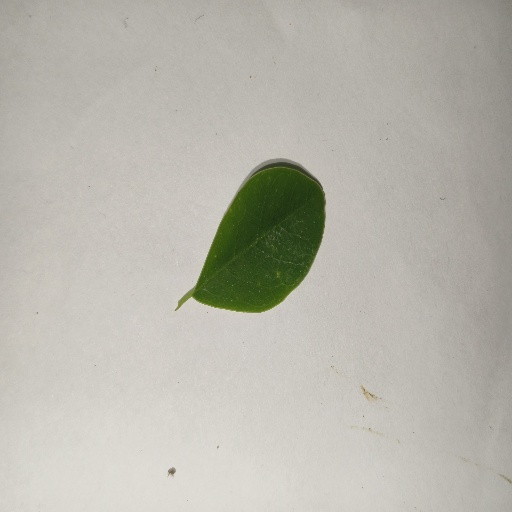
Species: Sojina
Leaf condition: Healthy Leaf